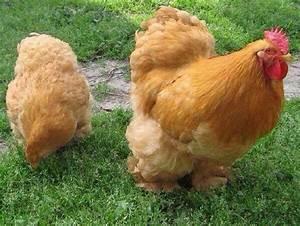
chicken